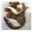
Label: cat